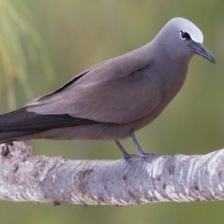
Species: BROWN NOODY
Scientific name: ANOUS STOLIDUS